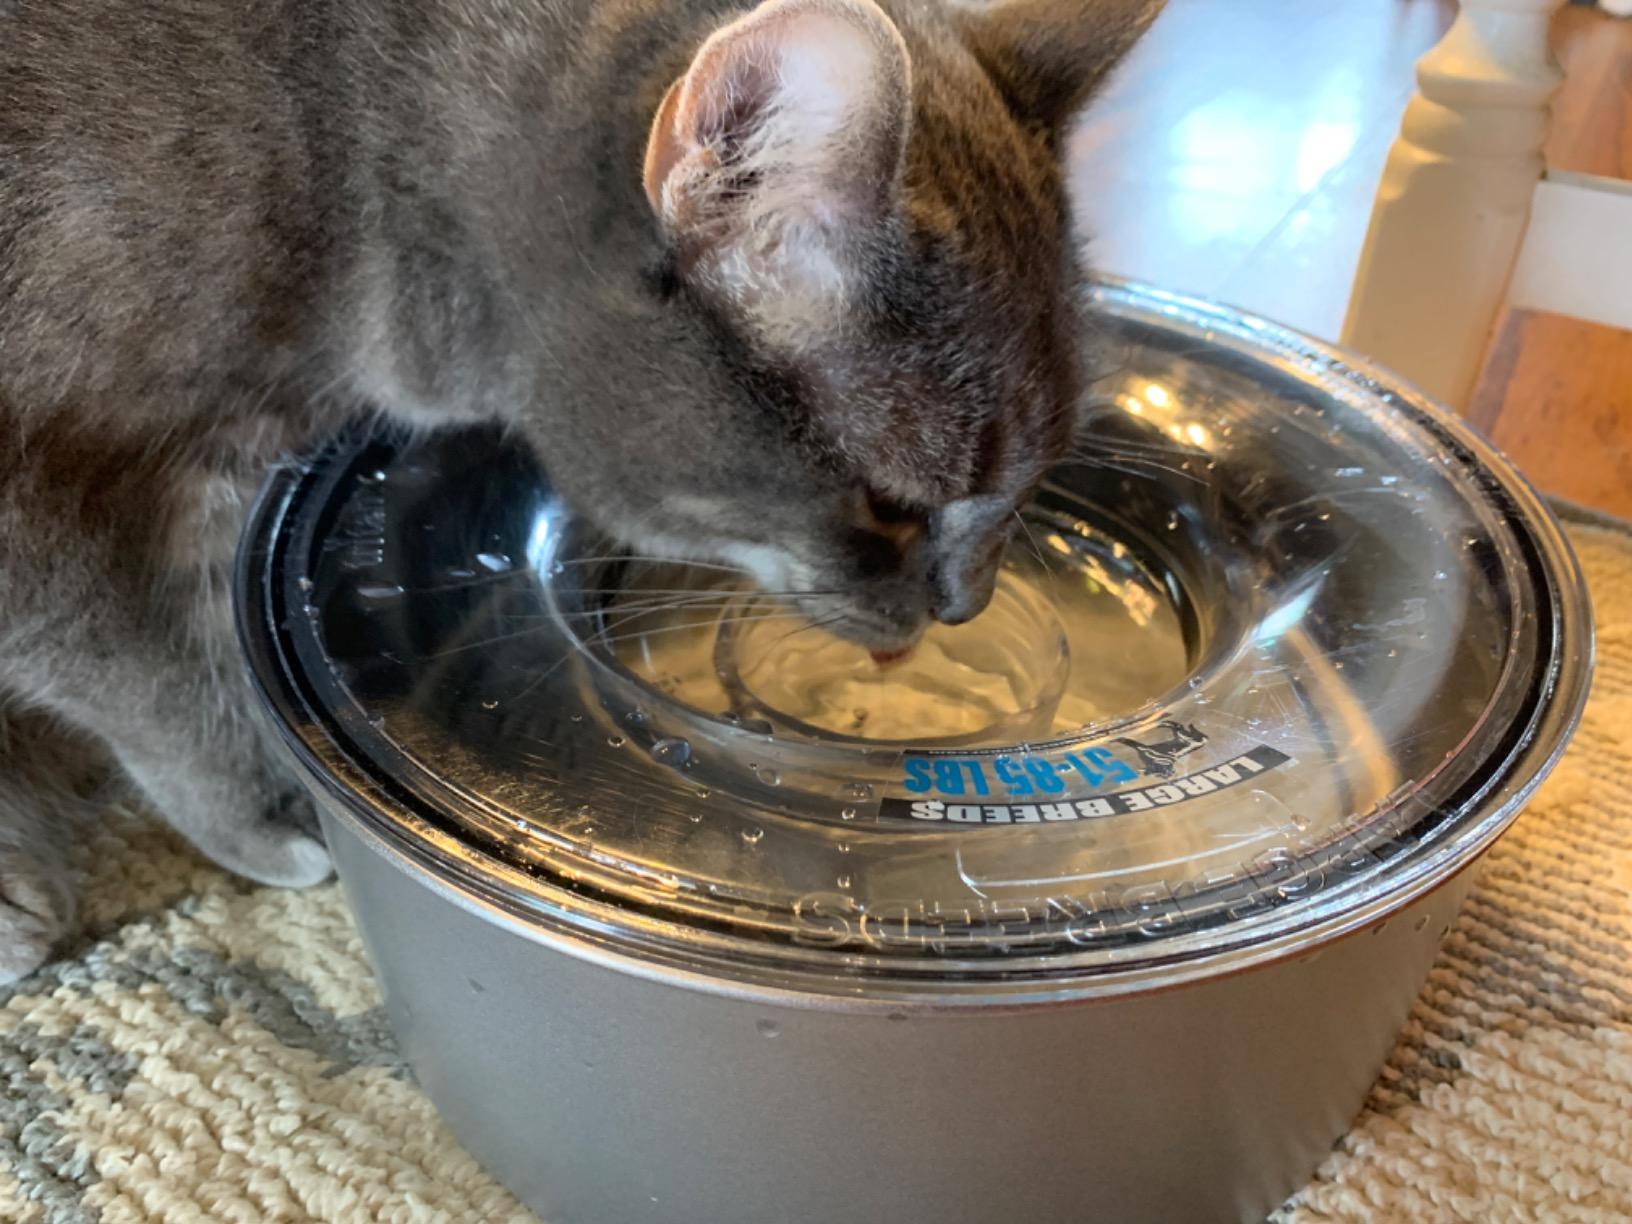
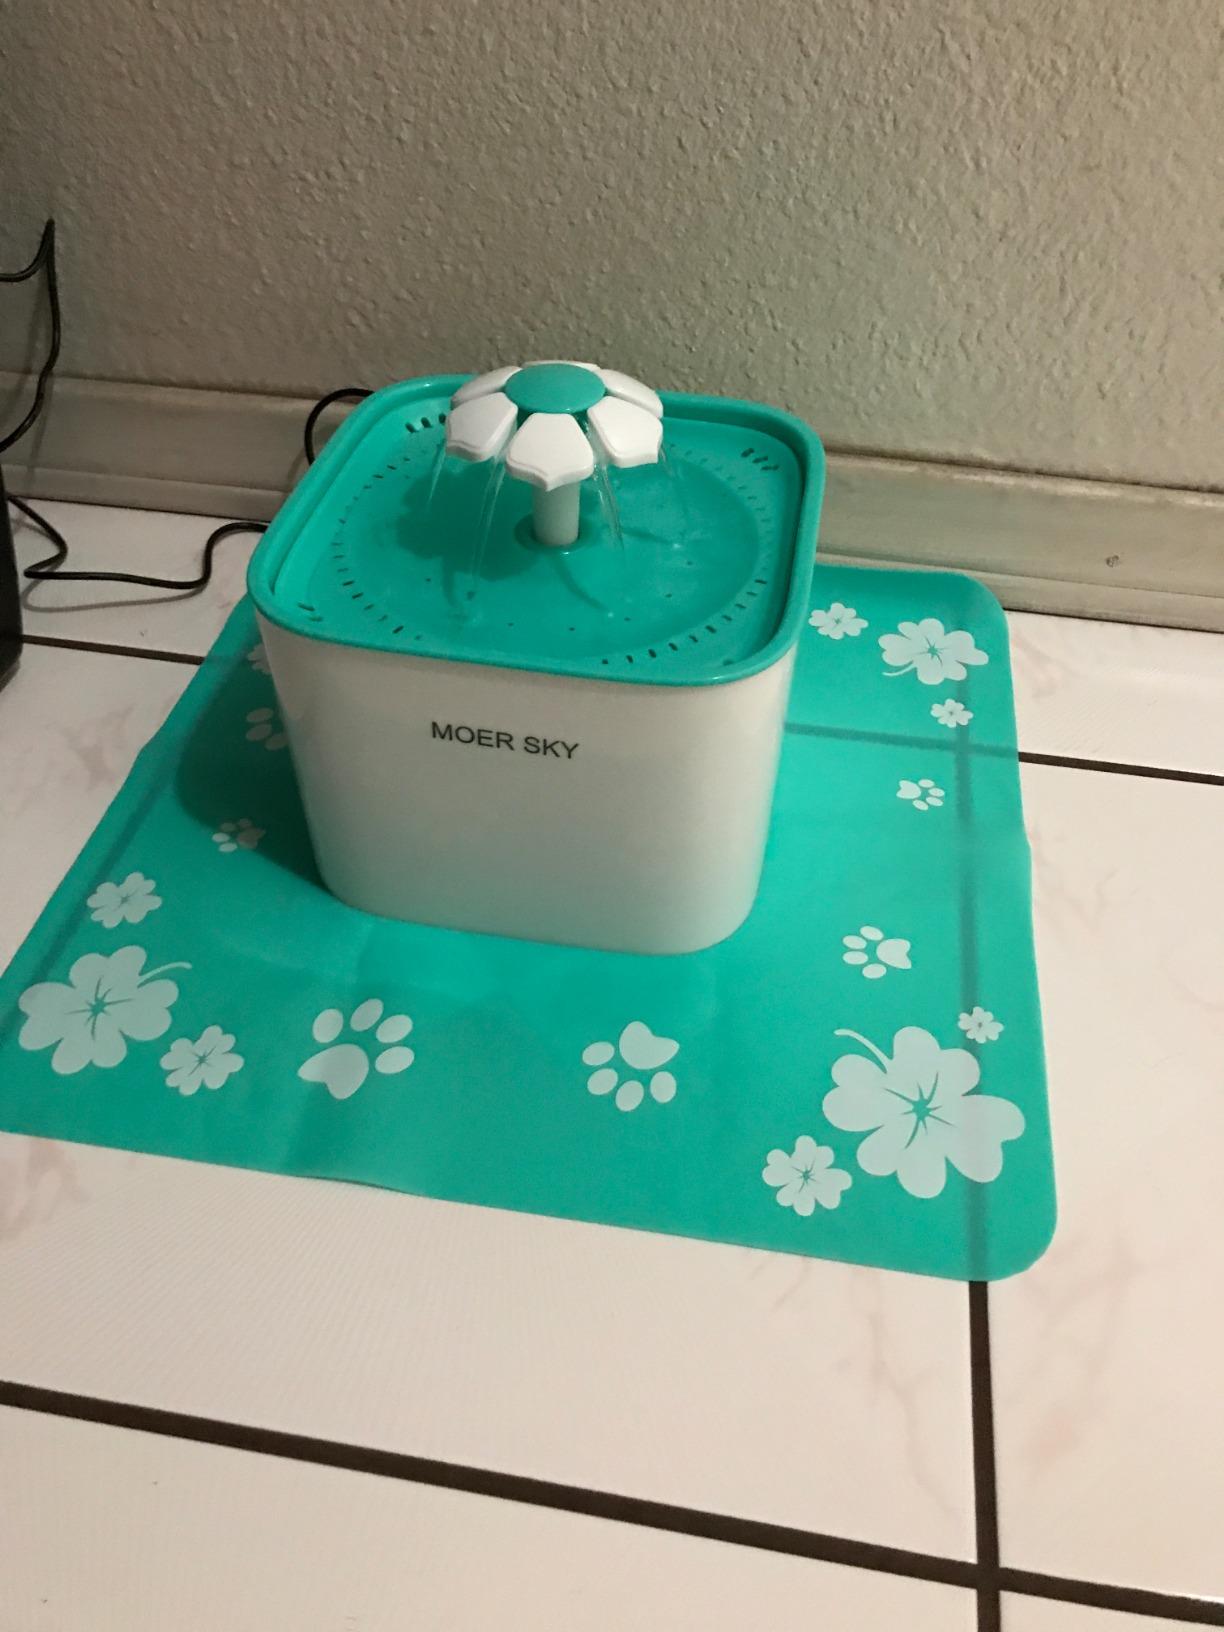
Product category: items_bowl
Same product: no